Rocky Colavito

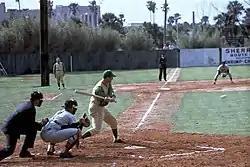
Colavito batting for the Kansas City A's during spring training in 1964

Colavito was dealt along with Bob Anderson and $50,000 from the Tigers to the Kansas City Athletics for Jerry Lumpe, Dave Wickersham and Ed Rakow on November 18, . He spent only one season with Kansas City, earning a $50,000 salary as the highest-paid player on the A's. On September 11, , at 31, he became one of the youngest players to reach the 300-home-run mark (also was his 900th RBI), doing so against the Baltimore Orioles. Colavito hit .274, with 164 hits, 34 home runs, 31 doubles, and 102 RBI for the A's. He also was selected for the All-Star Game. The A's had finished in last place with a 57–105 record.